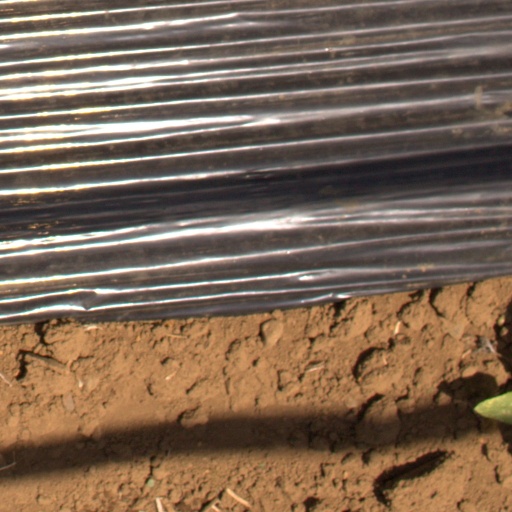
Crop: Jerusalem artichoke